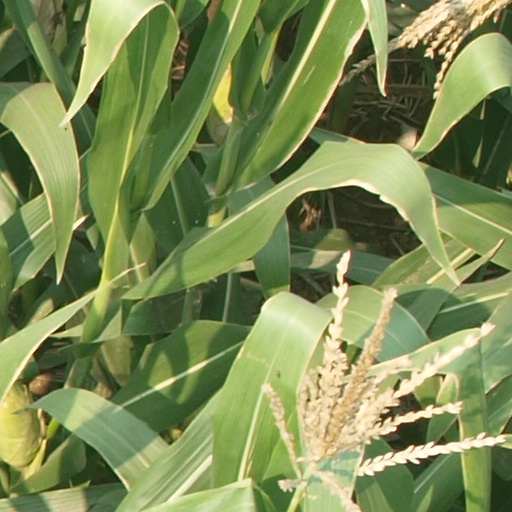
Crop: maize; corn